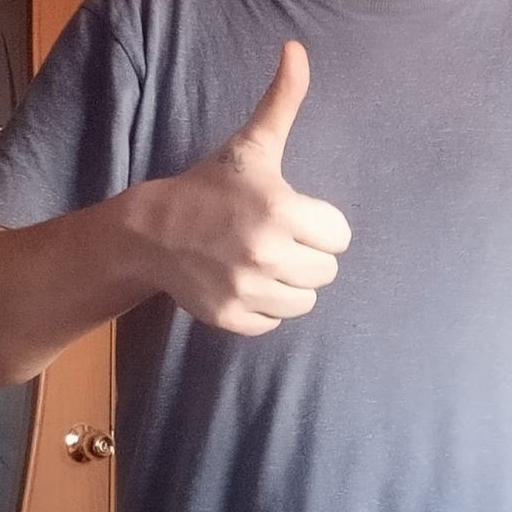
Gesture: like